Alexander Thomson of Banchory

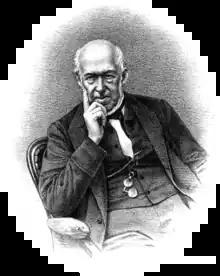
Alexander Thomson of Banchory from Memoir

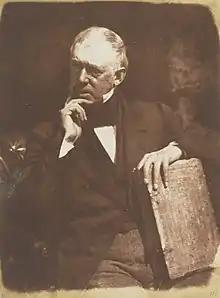
Alexander Thomson of Banchory with book by Hill & Adamson

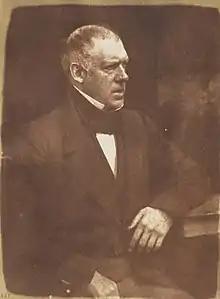
Alexander Thomson of Banchory from National Galleries Scotland

Alexander Thomson of Banchory FRSE (1798–1868) was a 19th-century Scottish advocate, agriculturalist, antiquary, author, philanthropist and traveller. He owned an estate at Banchory-Devenick in Aberdeenshire. After qualifying as an advocate in Edinburgh he returned to the estate and did not pursue a career at the bar preferring to follow the life of a country gentleman. He travelled extensively in Europe, spending many years studying overseas. He settled crofters on his estate and planted many trees. His position in life allowed to give time to many interests including antiquarian studies, geology, biology and social reform. He attempted to unite Marischal and King's Colleges in Aberdeen University. At the Dirsuption he sided with the Free Church and was a prominent leader in that cause. He died in 1868 and bequeathed a sizeable museum and collection of books to the church. He also gave a substantial amount of money to set up a Free Church College in Aberdeen.